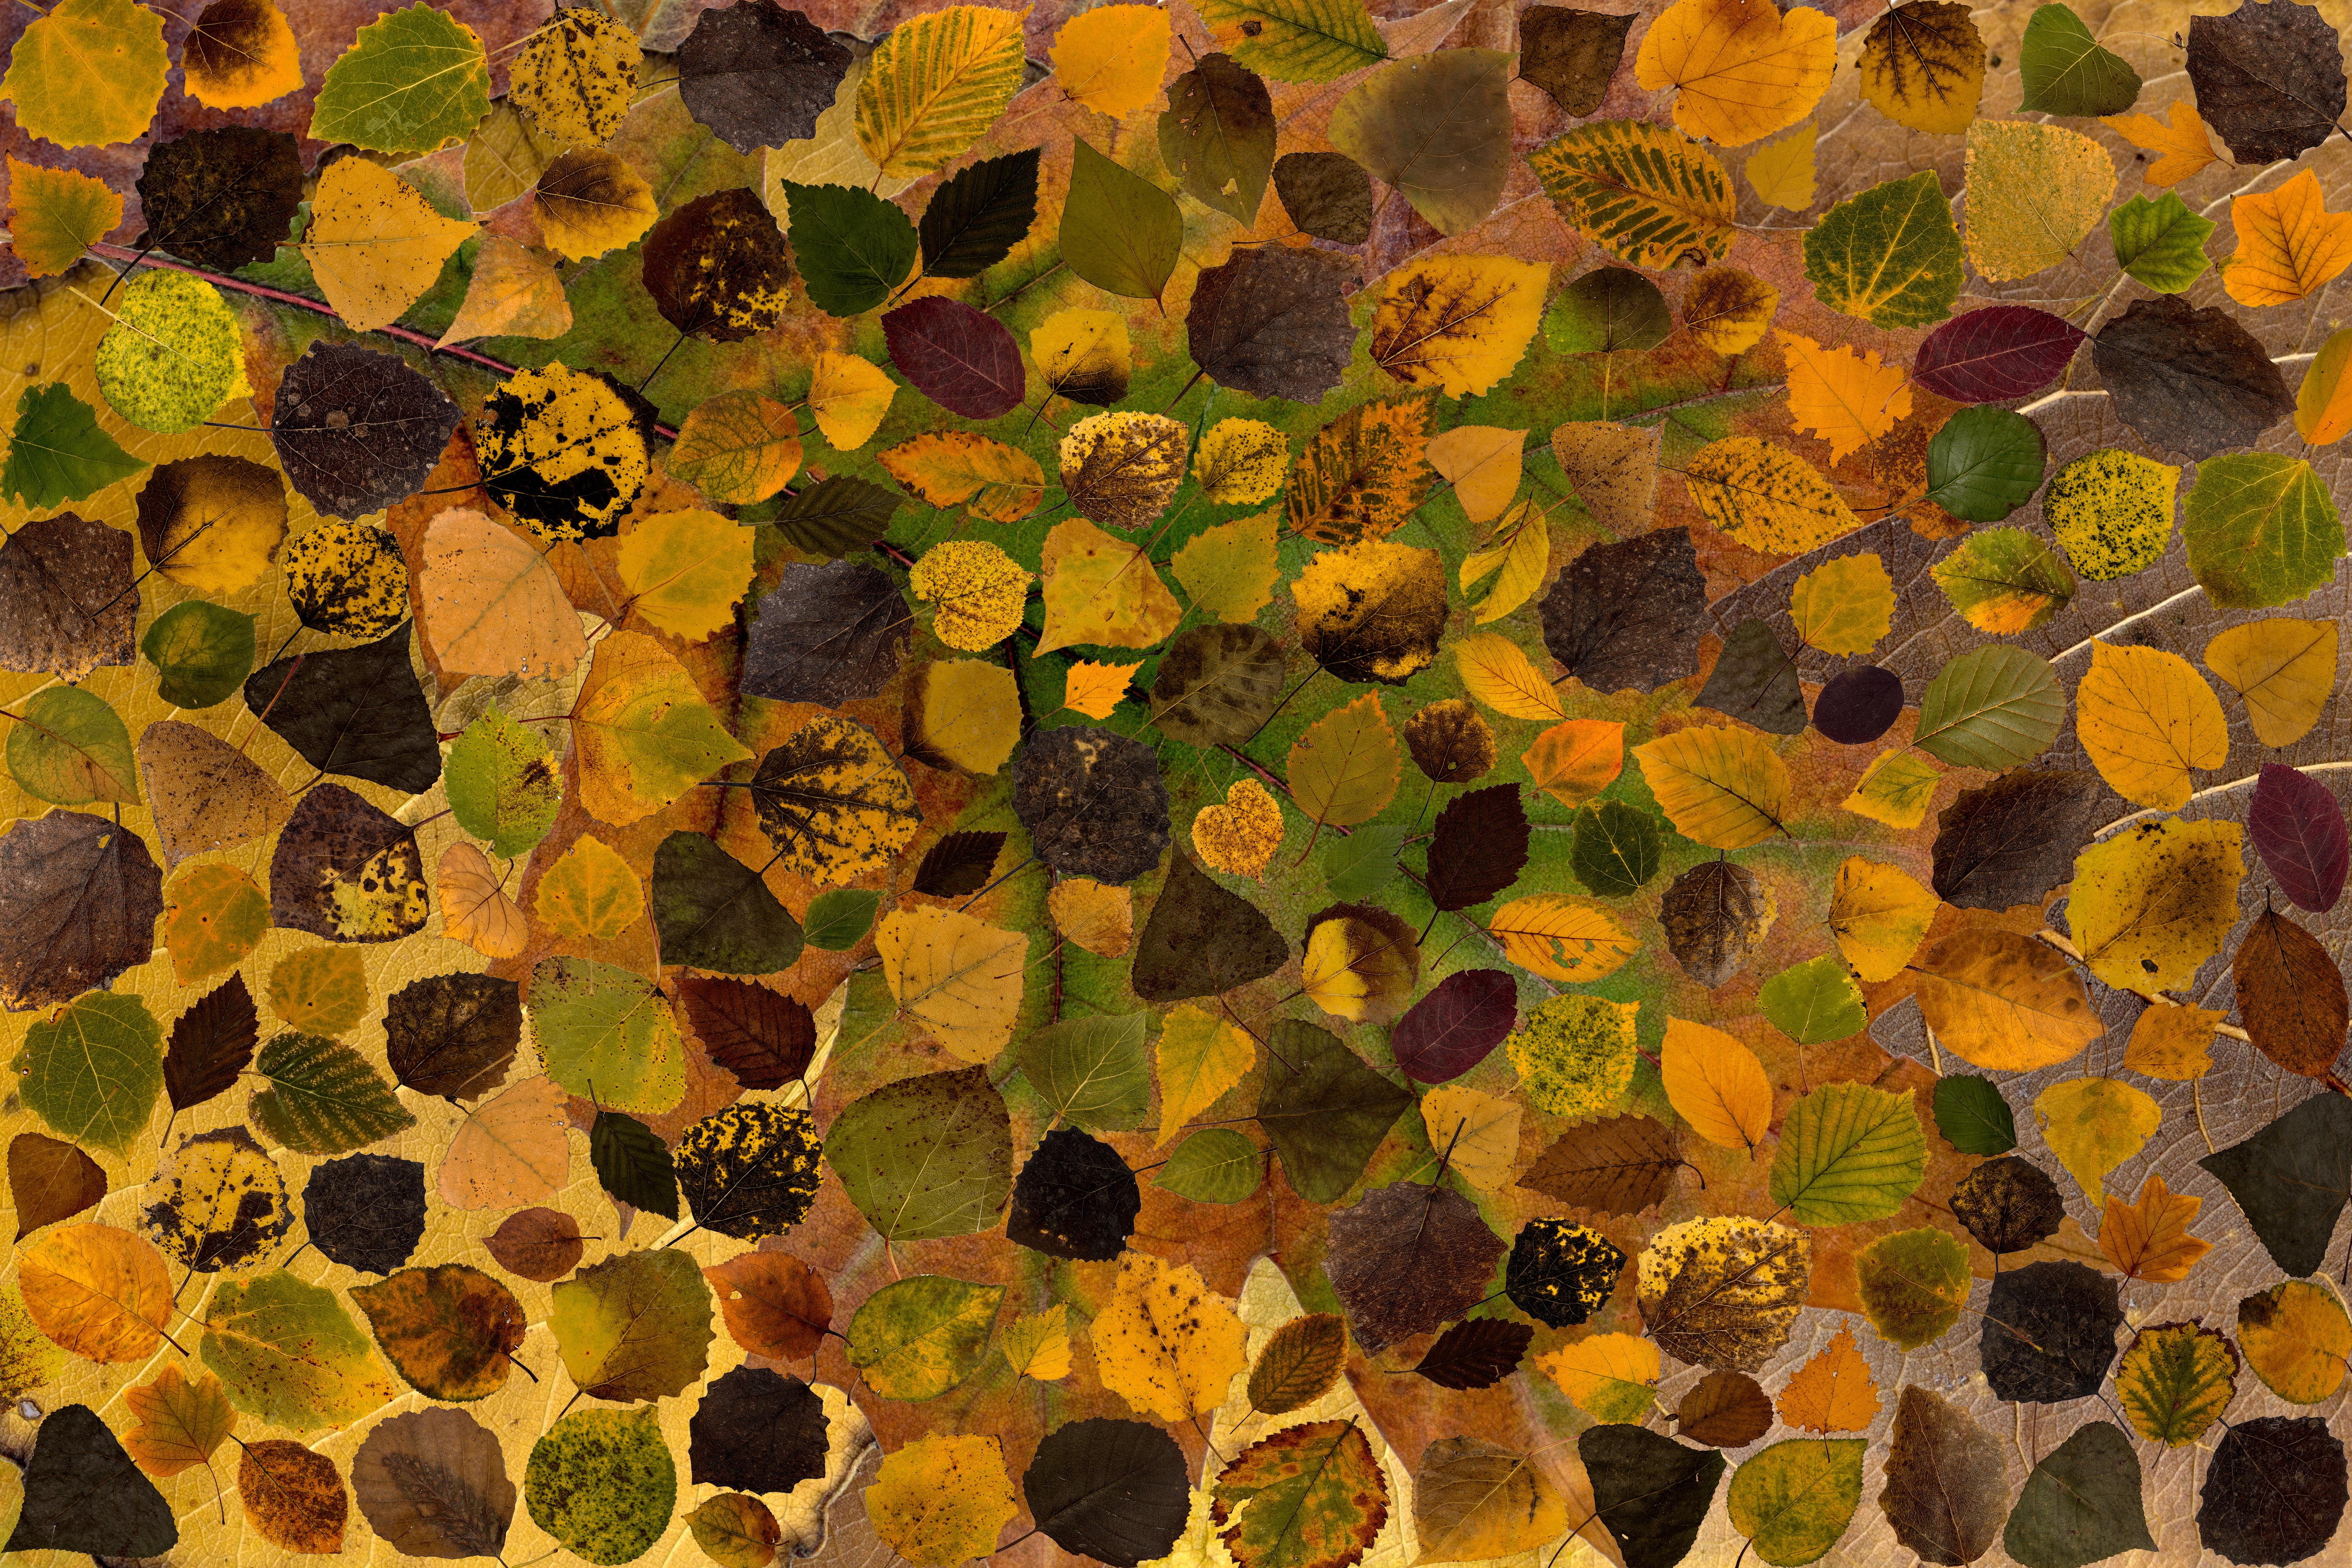
plant, texture, leaf, arid, flower, dry, foliage, pattern, green, autumn, soil, botany, colorful, yellow, flora, maple, circle, arrangement, leaves, design, composition, autumn leaf, true leaves, foliage leaf, macro photography